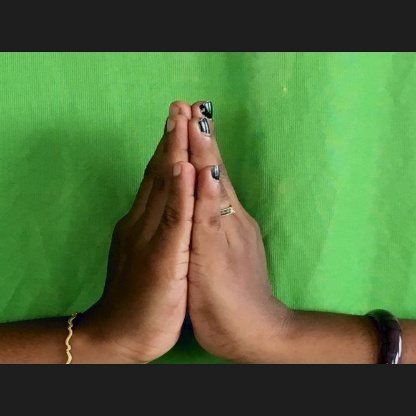
Mudra: Anjali